Shakespeare in performance

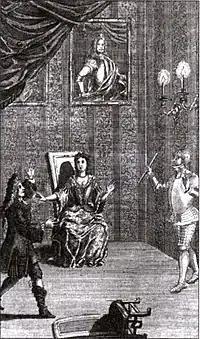
Restoration actor Thomas Betterton as Hamlet, confronted by his father's ghost (with both Hamlet and Gertrude in contemporary dress) (1709)

Restoration writers obliged them by adapting Shakespeare's plays freely. Writers such as William Davenant and Nahum Tate rewrote some of Shakespeare's plays to suit the tastes of the day, which favoured the courtly comedy of Beaumont and Fletcher and the neo-classical rules of drama. In 1681, Tate provided "The History of King Lear", a modified version of Shakespeare's original tragedy with a happy ending. According to Stanley Wells, Tate's version "supplanted Shakespeare's play in every performance given from 1681 to 1838," when William Charles Macready played Lear from a shortened and rearranged version of Shakespeare's text. "Twas my good fortune", Tate said, "to light on one expedient to rectify what was wanting in the regularity and probability of the tale, which was to run through the whole a love betwixt Edgar and Cordelia that never changed words with each other in the original".